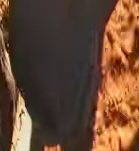
Face region: mouth_nostrils (mouth_chin_nostrils_and_profile)
Pain indicator: not_present